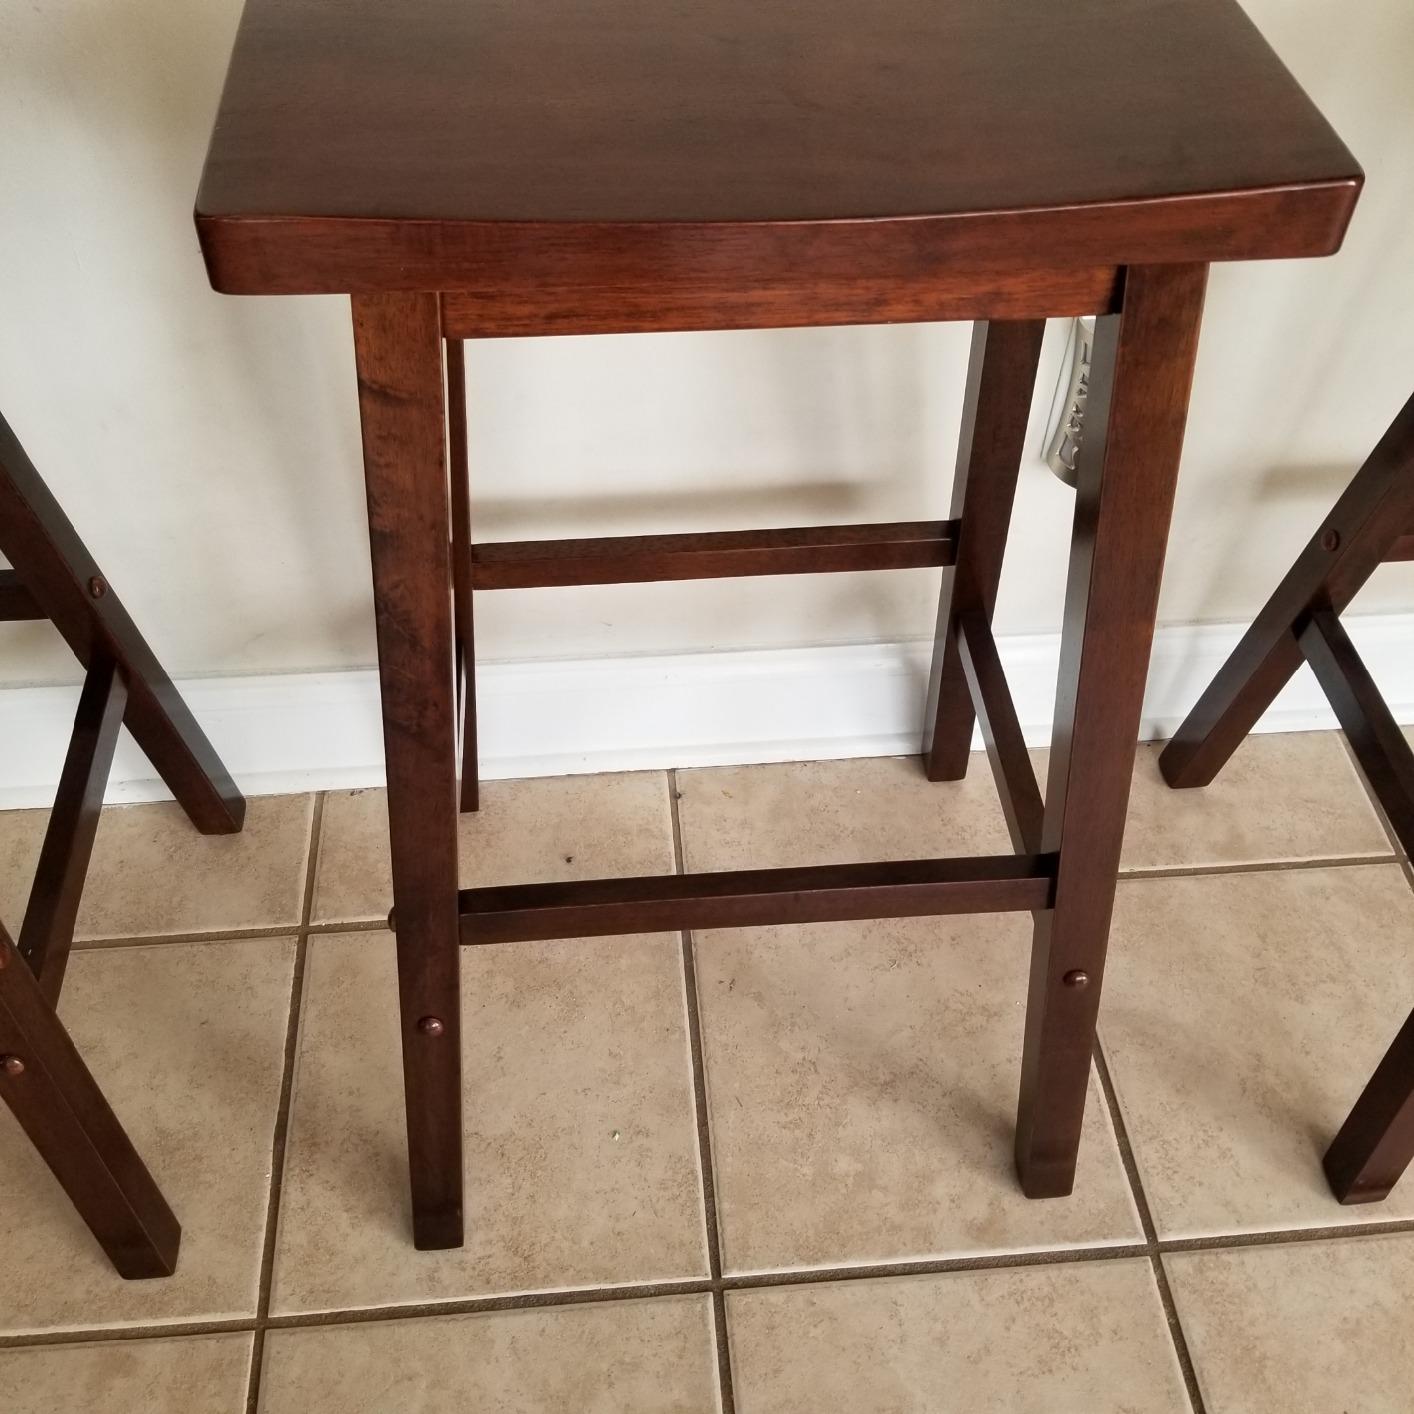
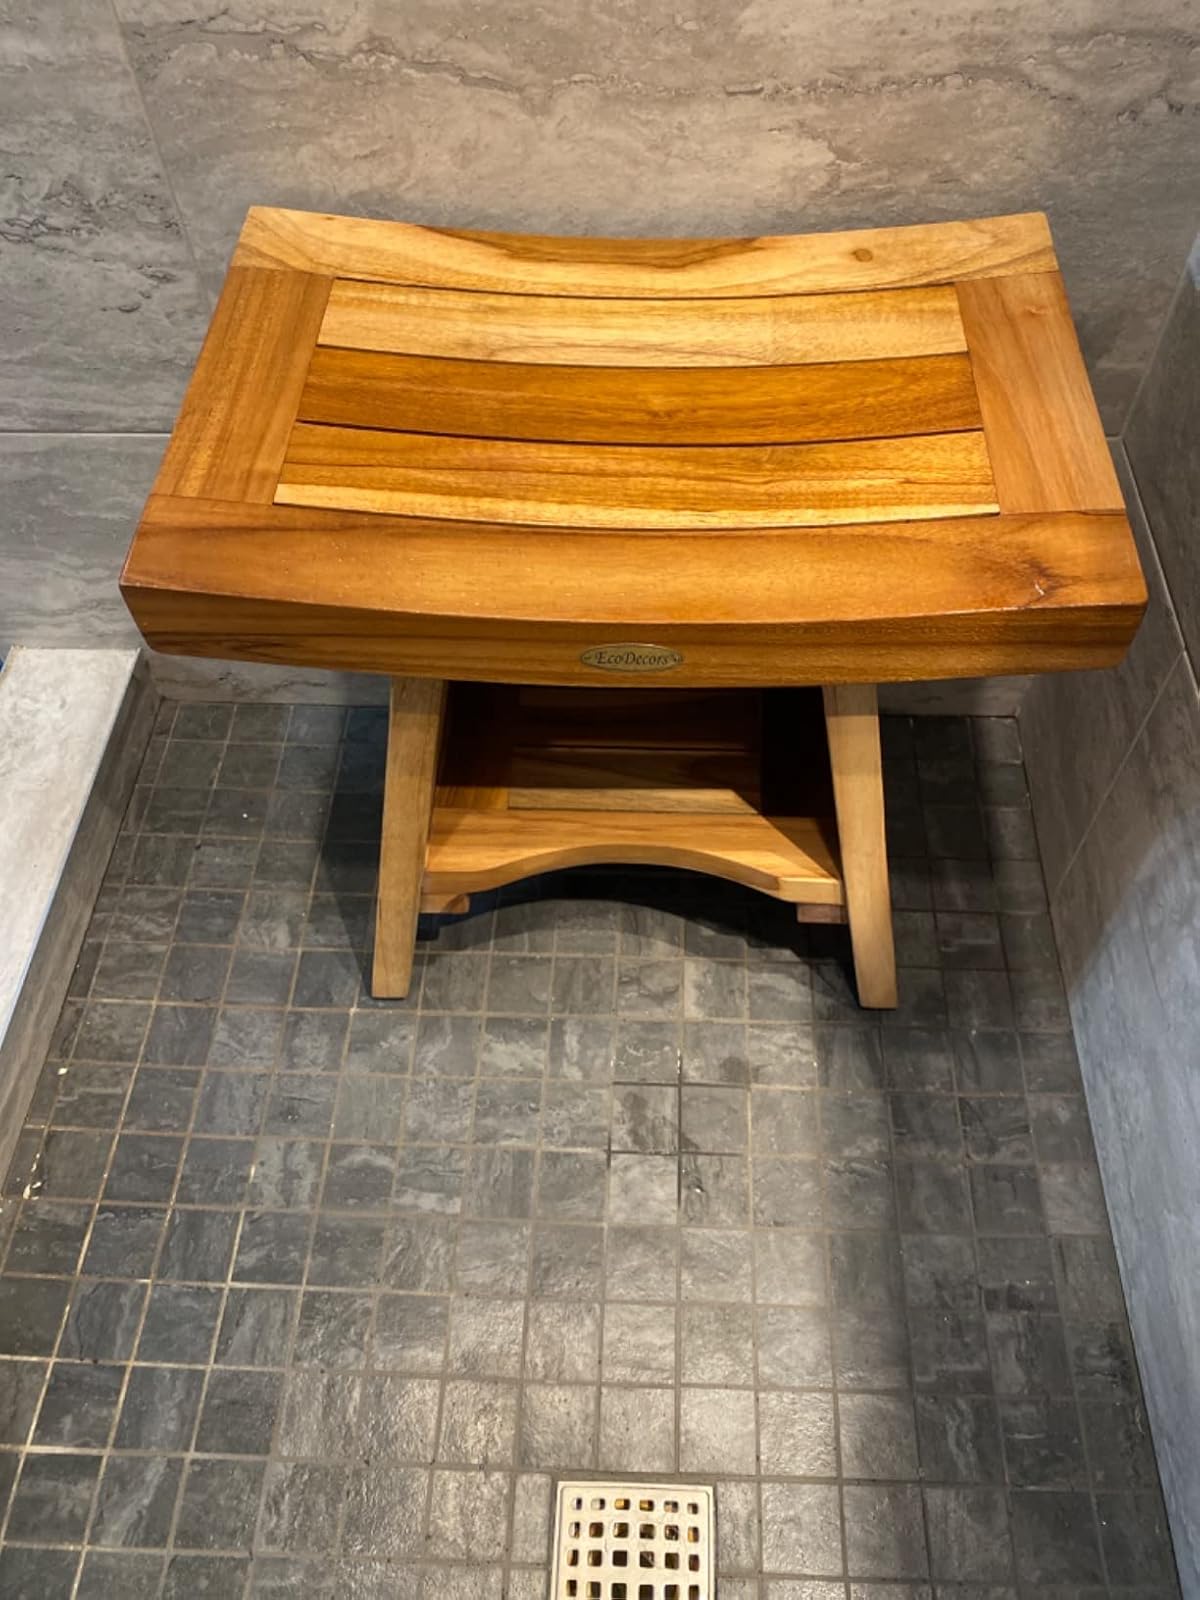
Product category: stool
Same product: no